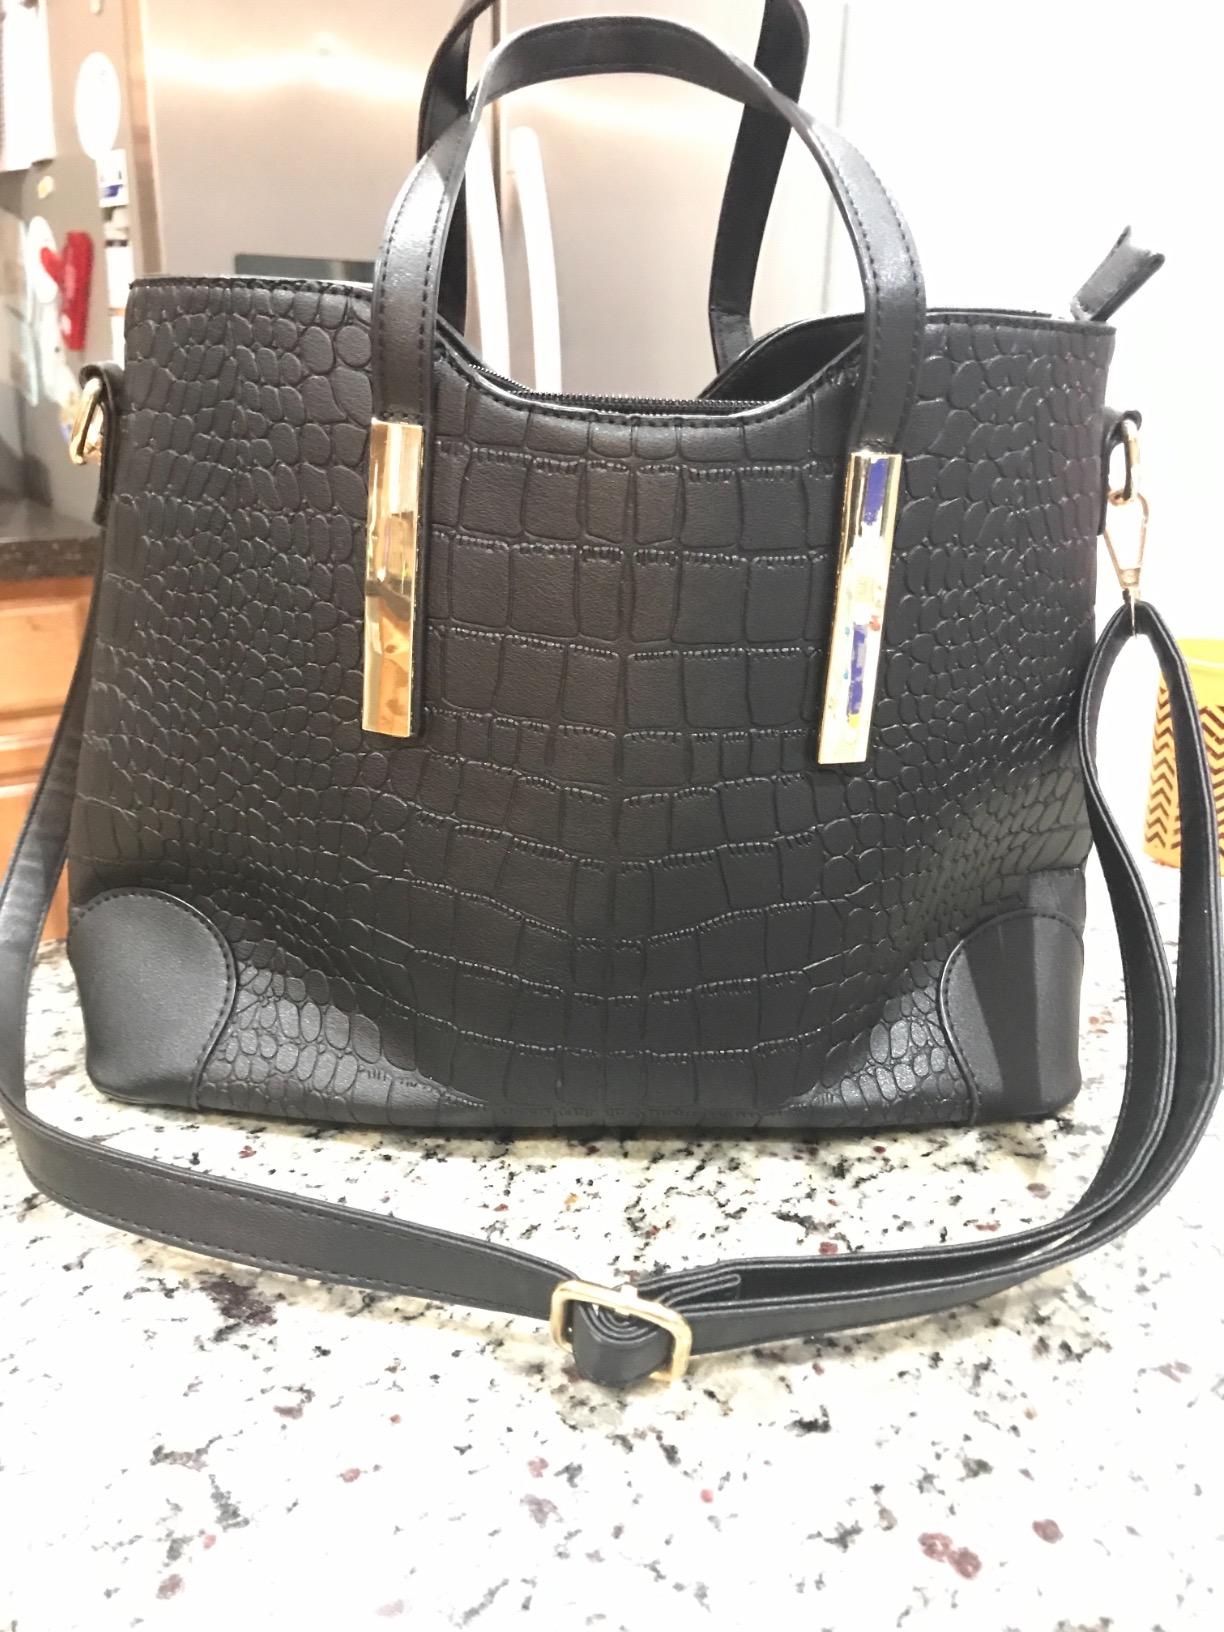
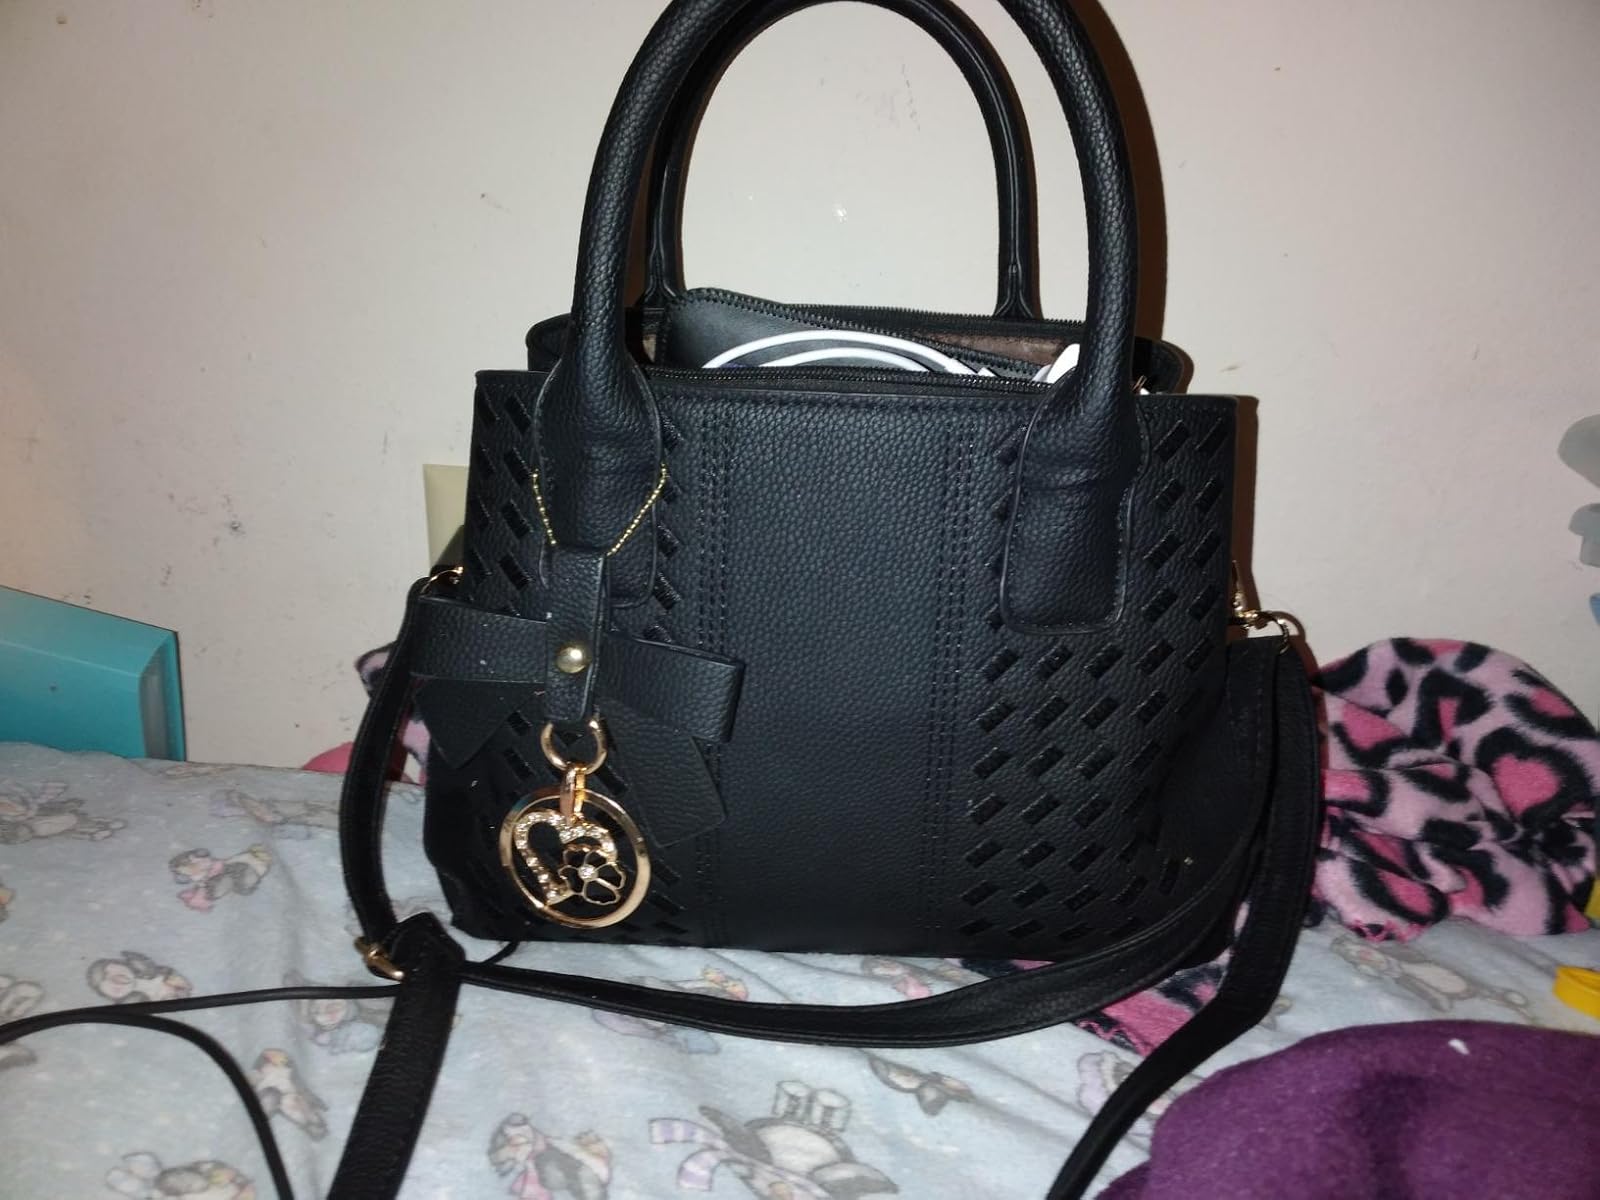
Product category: accessories_handbag
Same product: no